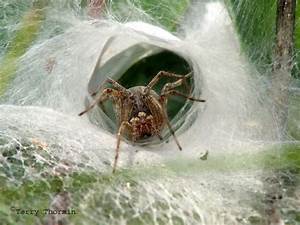
Label: ragno